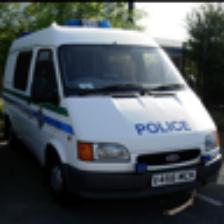
Label: NonHuman